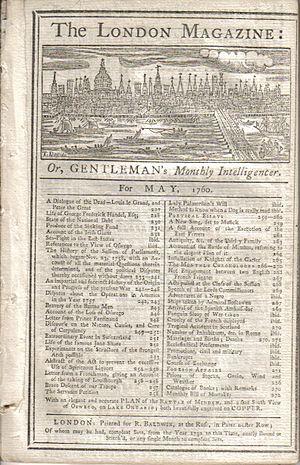
The London Magazine est un magazine publié depuis 1732 à Londres.